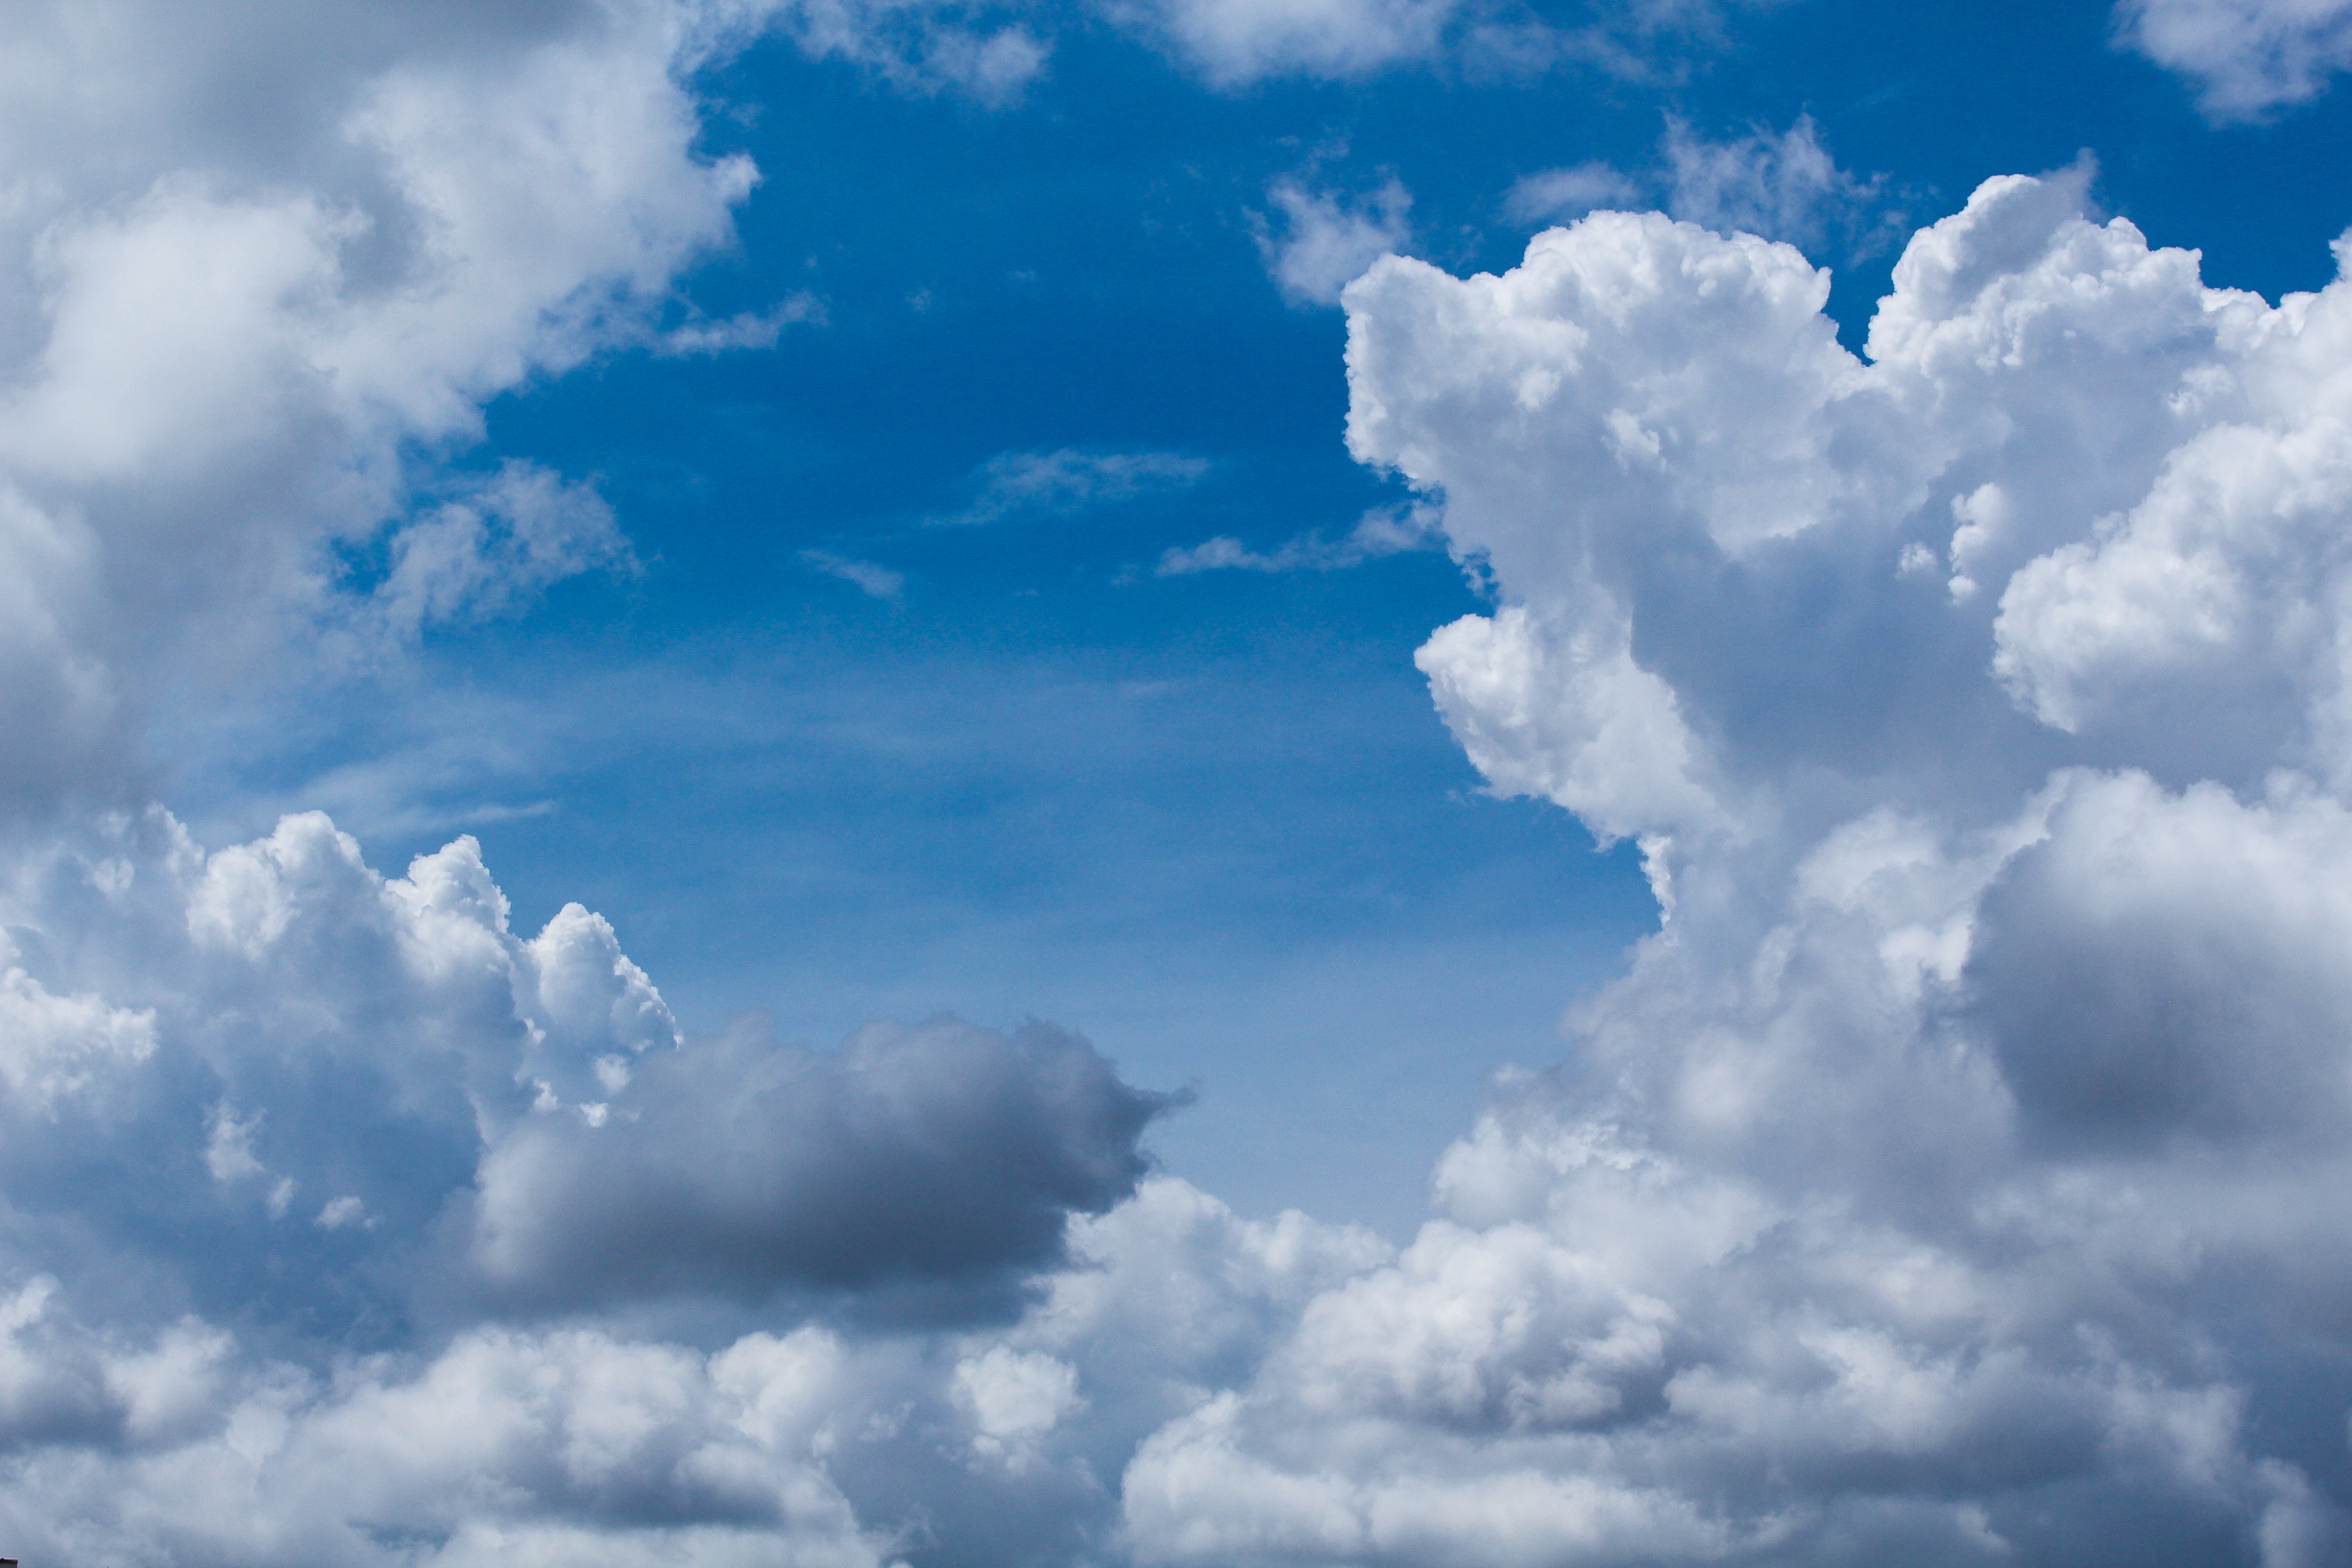
landscape, nature, outdoor, light, cloud, sky, sun, white, sunlight, air, atmosphere, summer, daytime, environment, pattern, spring, high, fluffy, heaven, scenic, color, natural, weather, cumulus, blue, cloudscape, blue sky, sunny, design, daylight, bright, day, backdrop, puff, sky clouds, meteorological phenomenon, atmosphere of earth